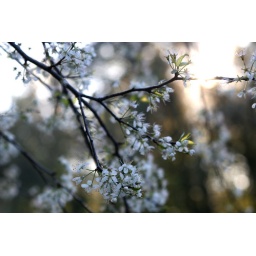
Spring in North Florida - wild tree flowers